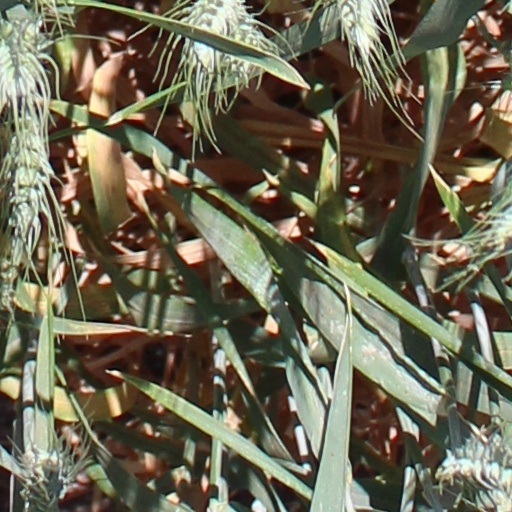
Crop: wheat